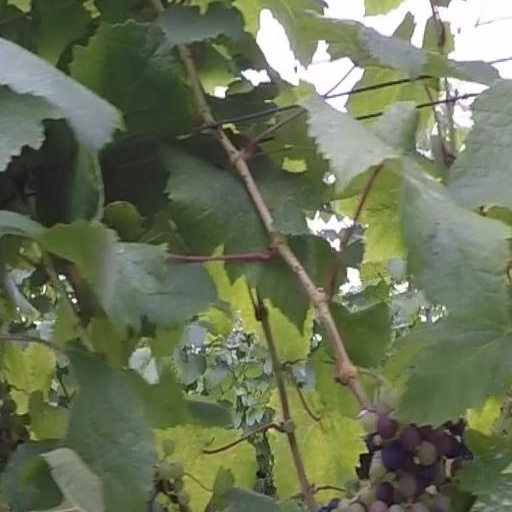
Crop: grape